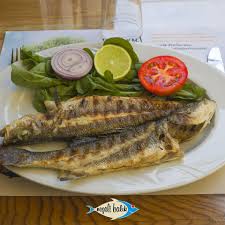
Label: perch